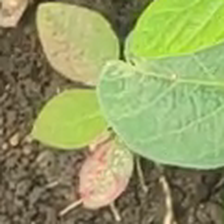
Weed species: Moti_dudhi(Euphorbia_geneculata_L)